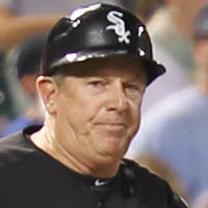
Age: 55